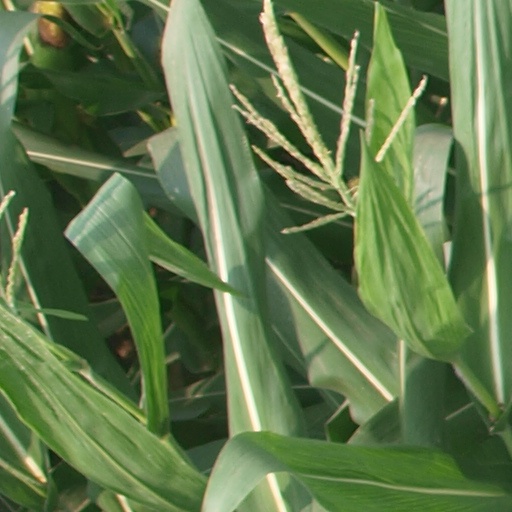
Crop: maize; corn